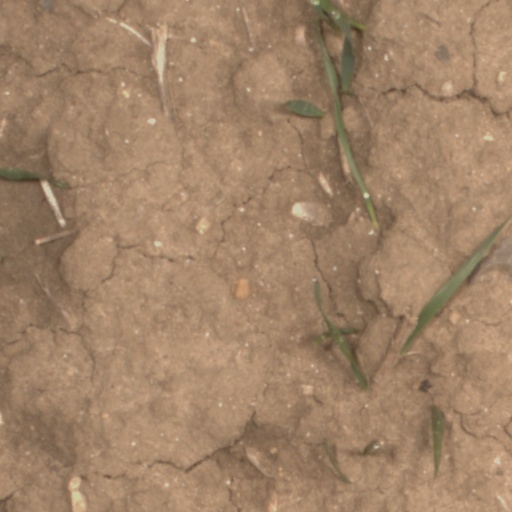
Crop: wheat